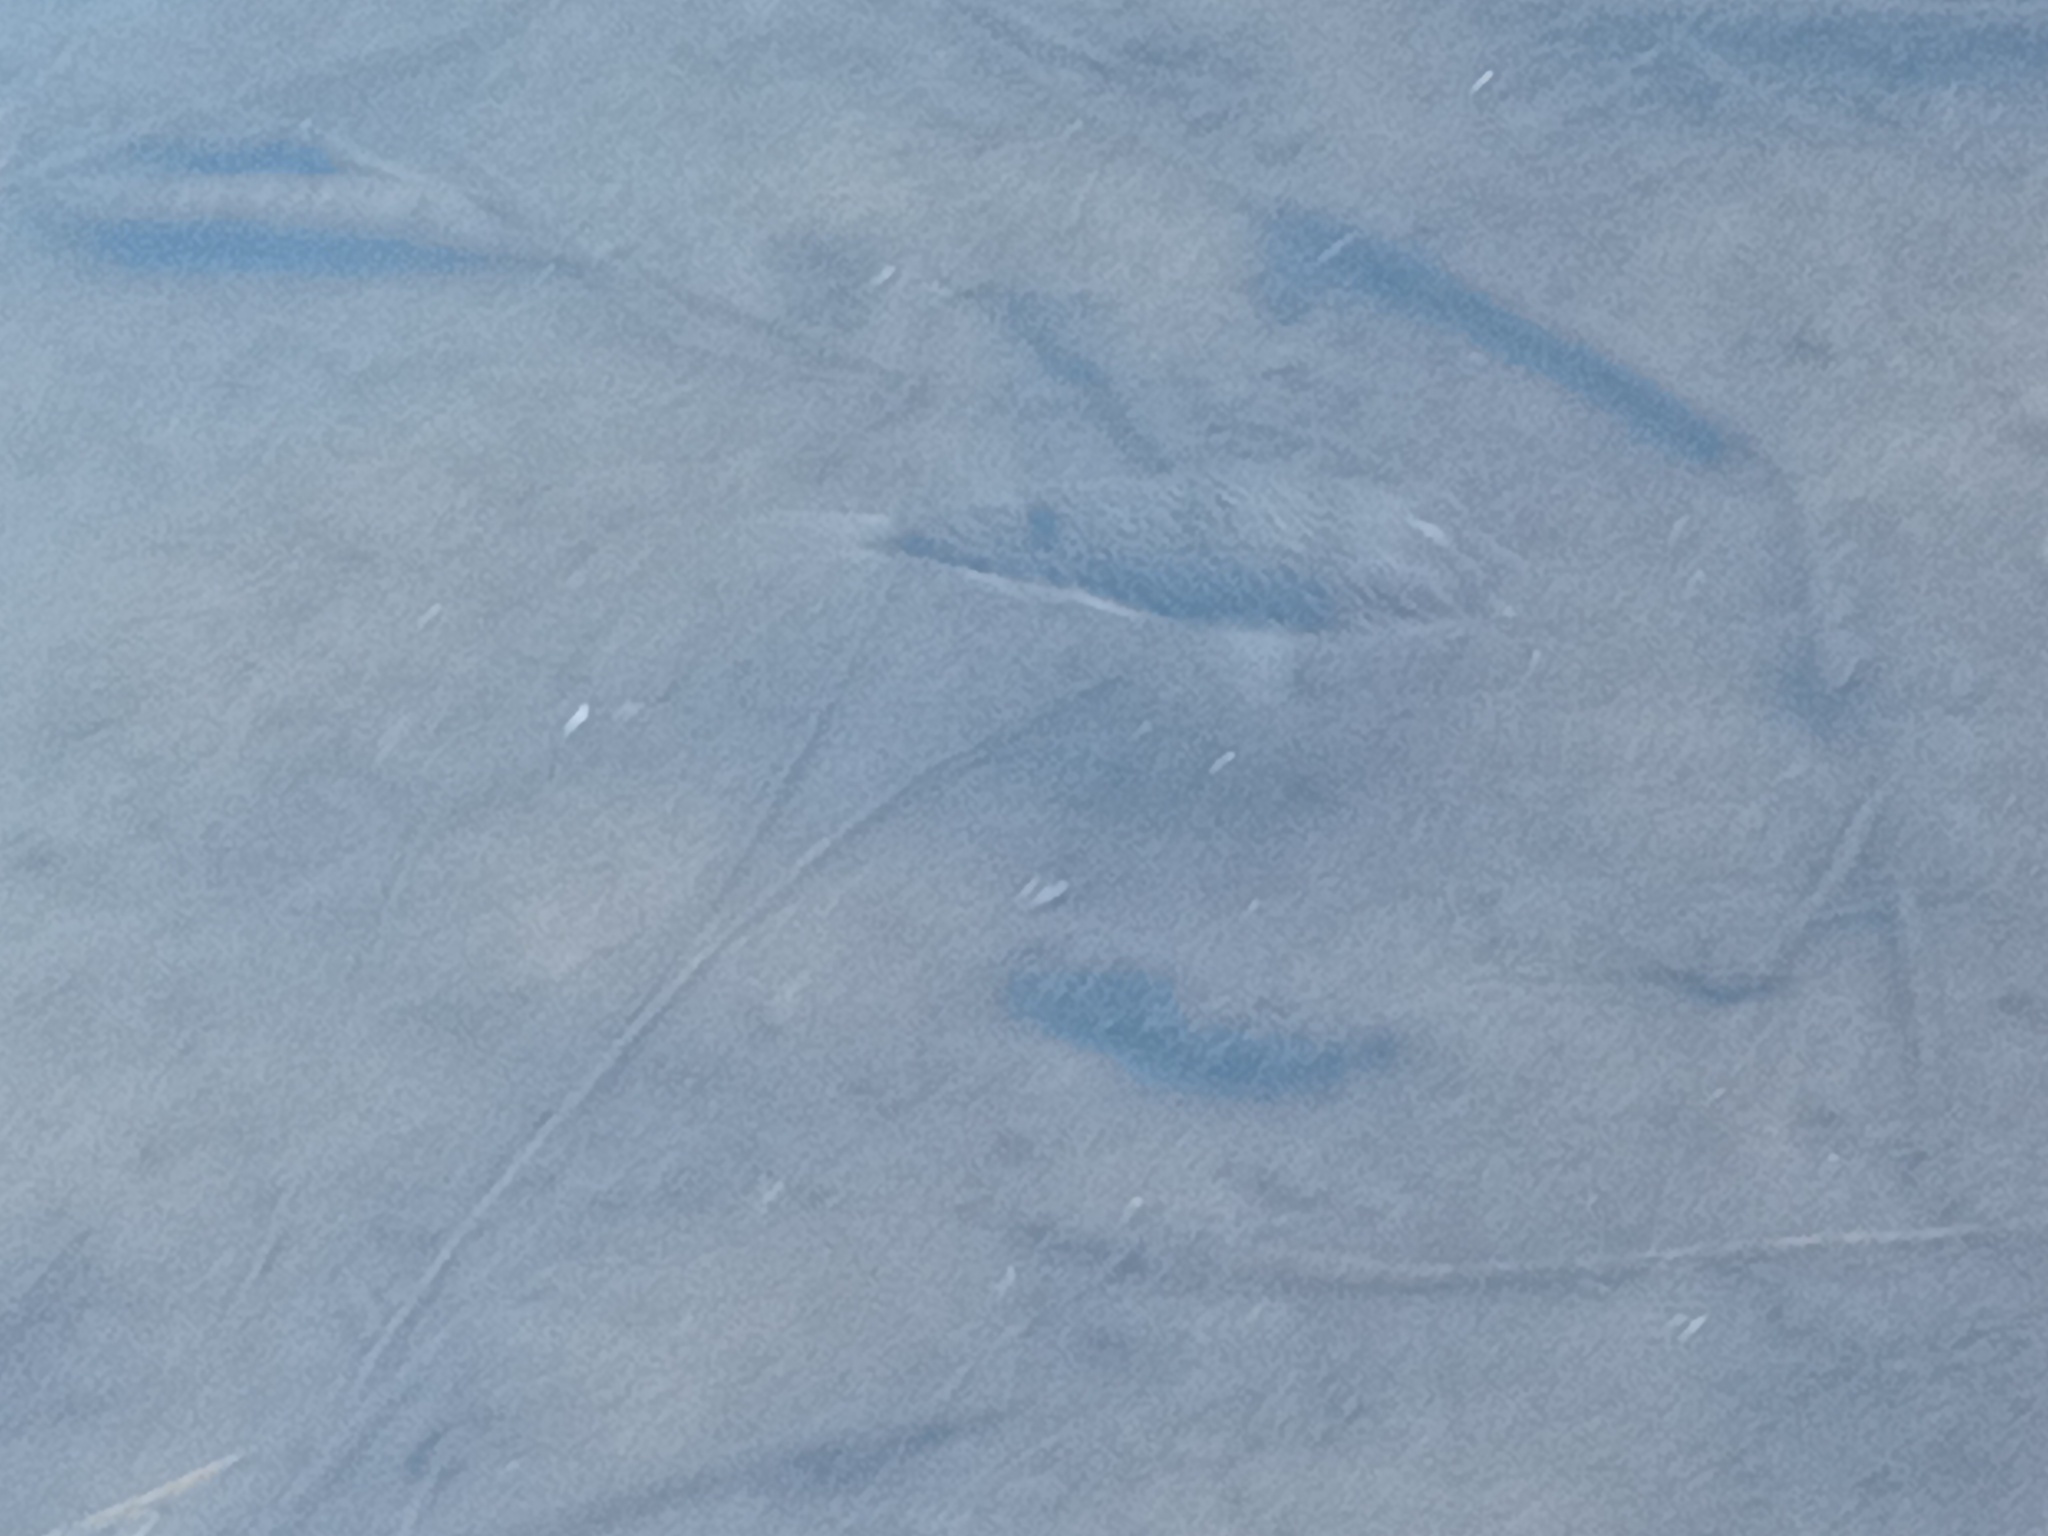
fish (species not among the labelled classes)